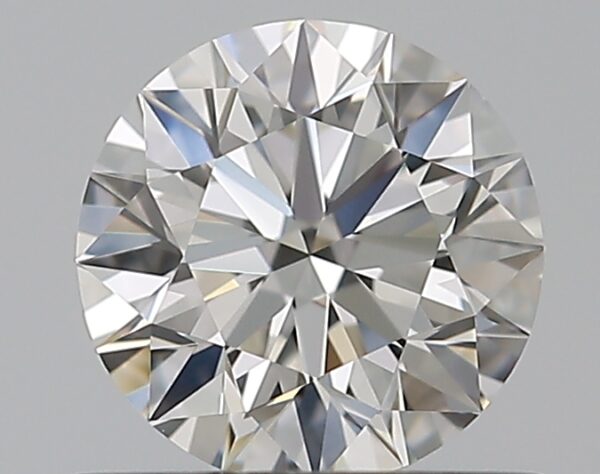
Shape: round
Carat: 0.51
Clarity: VVS1
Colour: G
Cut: EX
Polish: EX
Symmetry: EX
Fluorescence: N
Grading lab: GIA
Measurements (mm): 5.11 x 5.14 x 3.17